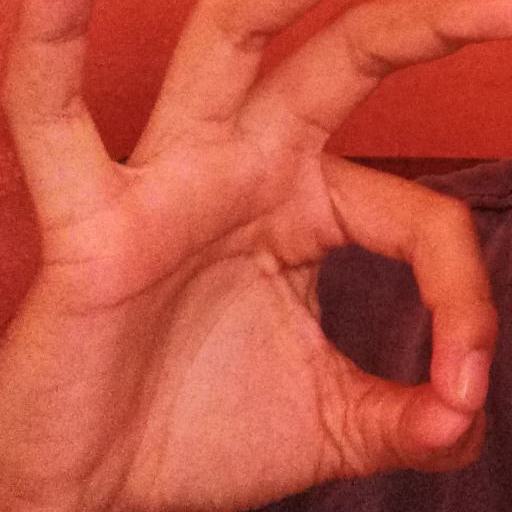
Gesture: ok